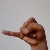
The image shows a hand gesture representing the letter 'J' in Indian Sign Language.